Louisville, Kentucky

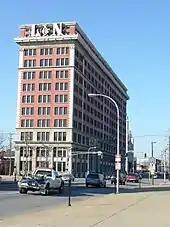
L&N Building on West Broadway

Louisville hosts religious institutions of various faiths, including Christianity, Judaism, Islam, Hinduism, Buddhism, Sikhism and the Baháʼí Faith.